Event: Nepal Earthquake
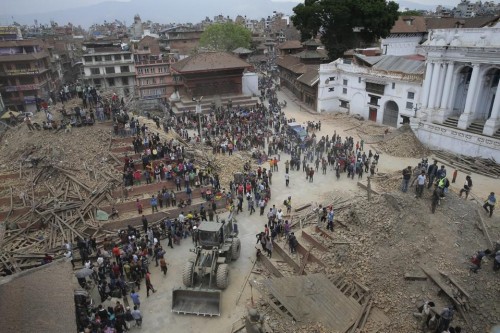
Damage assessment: damage